Ship model

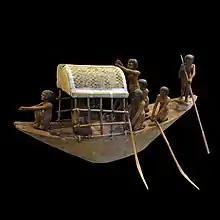
model ship from a tomb, Ancient Egypt, c. 2000 BCE

Ancient ship and boat models have been discovered throughout the Mediterranean, especially from ancient Greece, Egypt, and Phoenicia. These models provide archaeologists with valuable information regarding seafaring technology and the sociological and economic importance of seafaring. In spite of how helpful ancient boat and ship models are to archaeologists, they are not always easily or correctly interpreted due to artists’ mistakes, ambiguity in the model design, and wear and tear over the centuries.